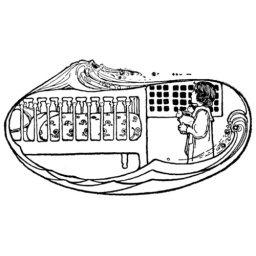
My bed is a boat by Millicent Sowerby